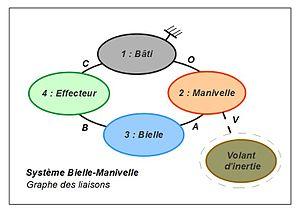
Système Bielle-manivelle Graphe des liaisons
Le système bielle-manivelle est un système mécanique qui tire son nom des deux pièces mécaniques qui le caractérisent : la bielle et la manivelle. Ce dispositif réalise la transformation du mouvement linéaire alternatif de l'extrémité de la bielle en un mouvement de rotation continu disponible sur la manivelle, et vice-versa.